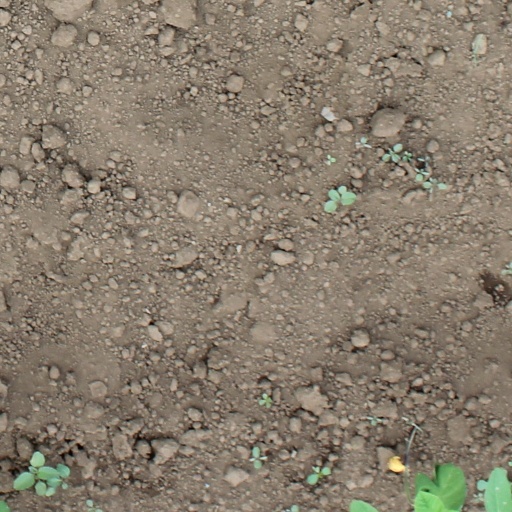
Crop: soybean